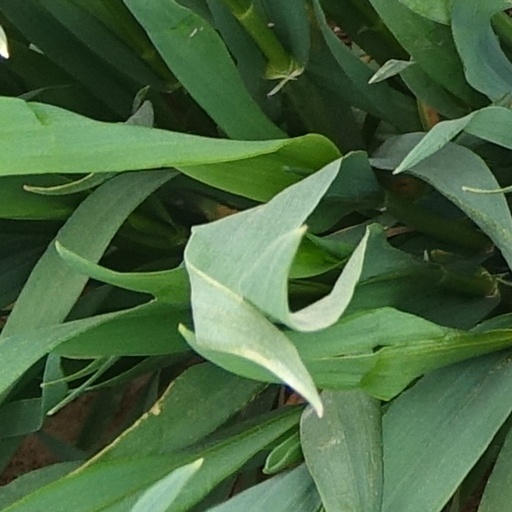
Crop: wheat